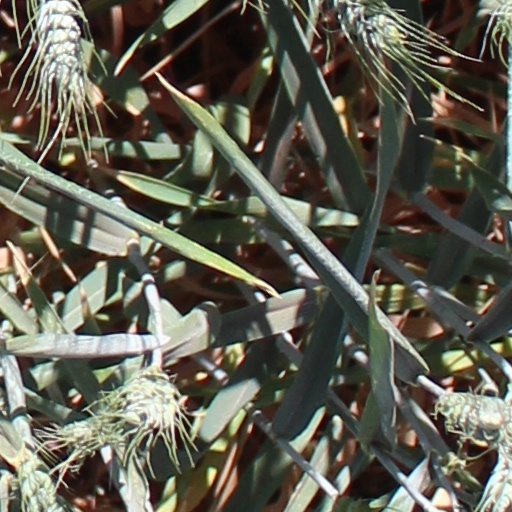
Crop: wheat